International Hall, London

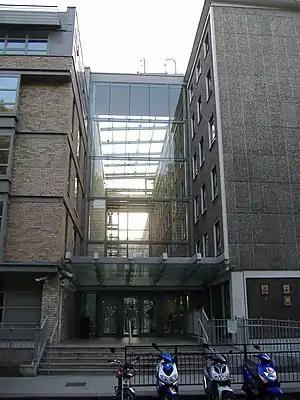
Main door of International Hall, Lansdowne Terrace, London, WC1N 1AS

International Hall is a Hall of Residence owned by the University of London and situated on Brunswick Square and Lansdowne Terrace in the Bloomsbury district of London. It is an intercollegiate hall, and as such provides accommodation for full-time students at institutions such as University College, King's College, Queen Mary, the School of Oriental and African Studies, the London School of Economics, and other such constituent colleges of the University of London. It is the largest single hall of the University of London.